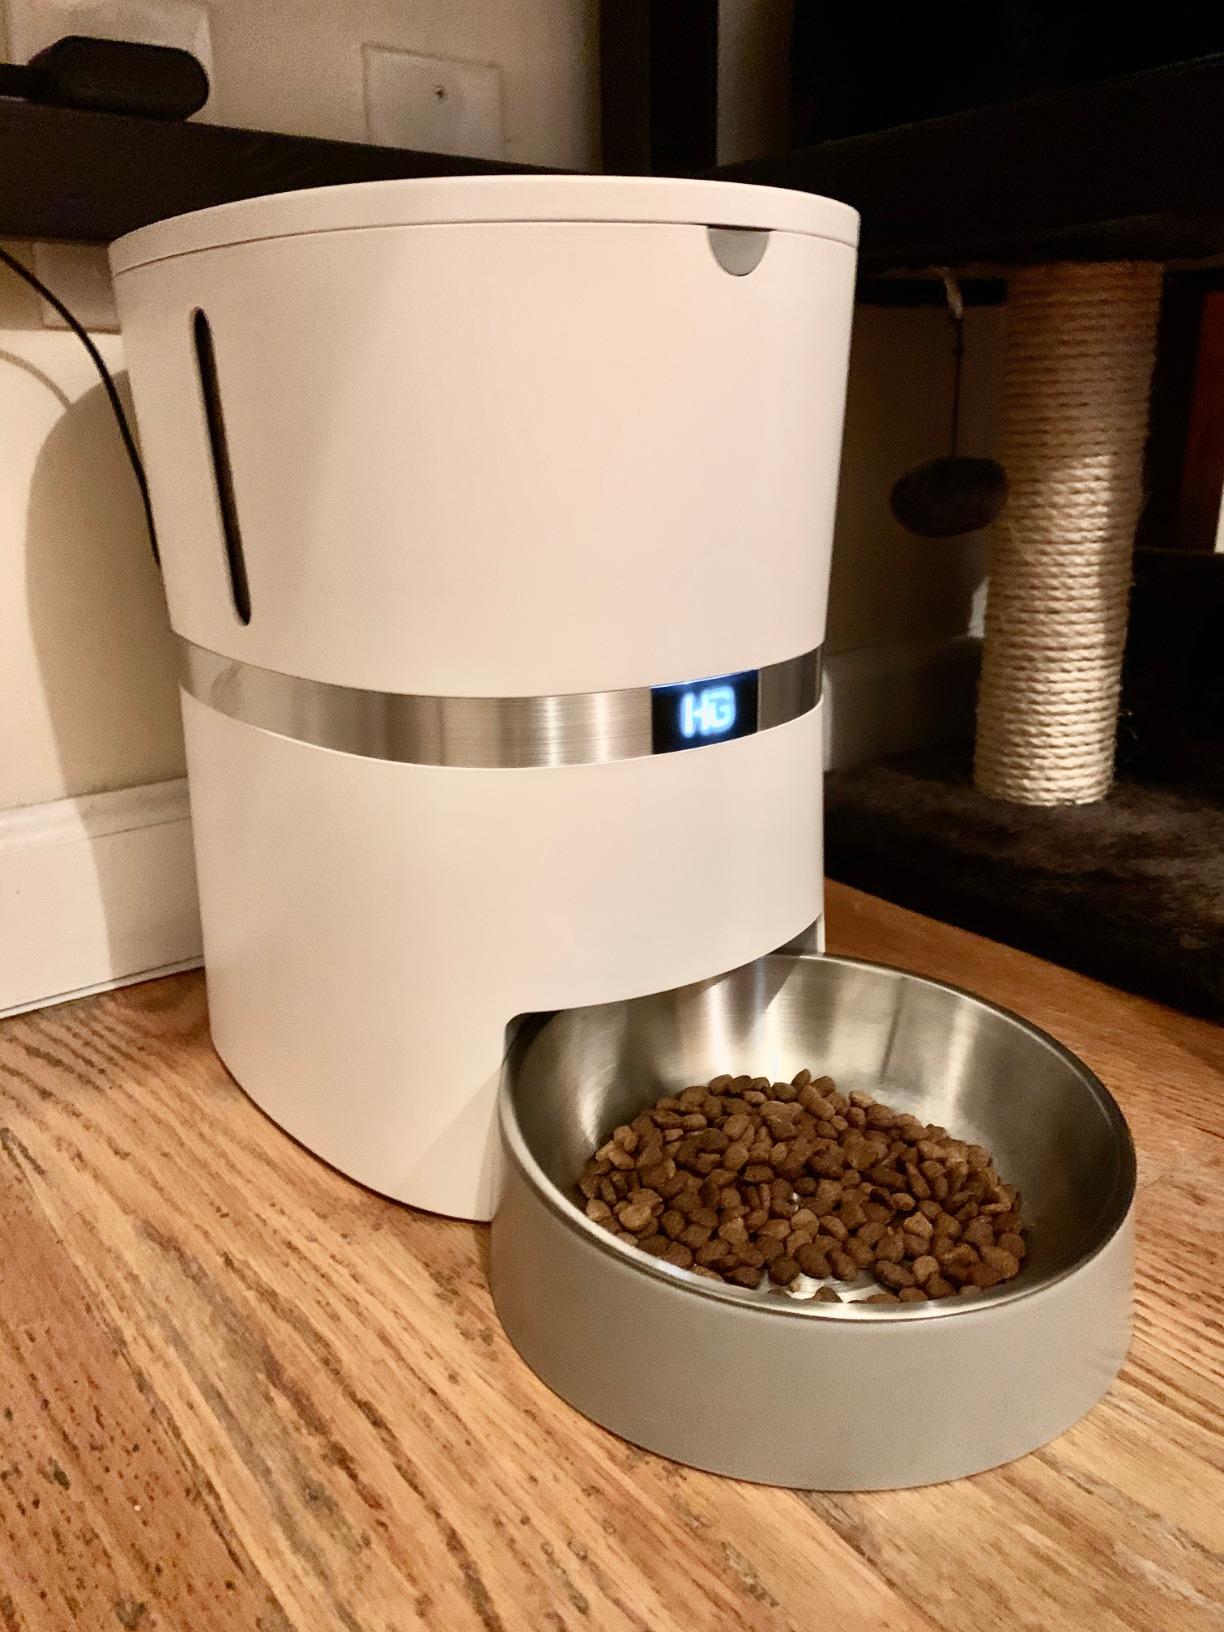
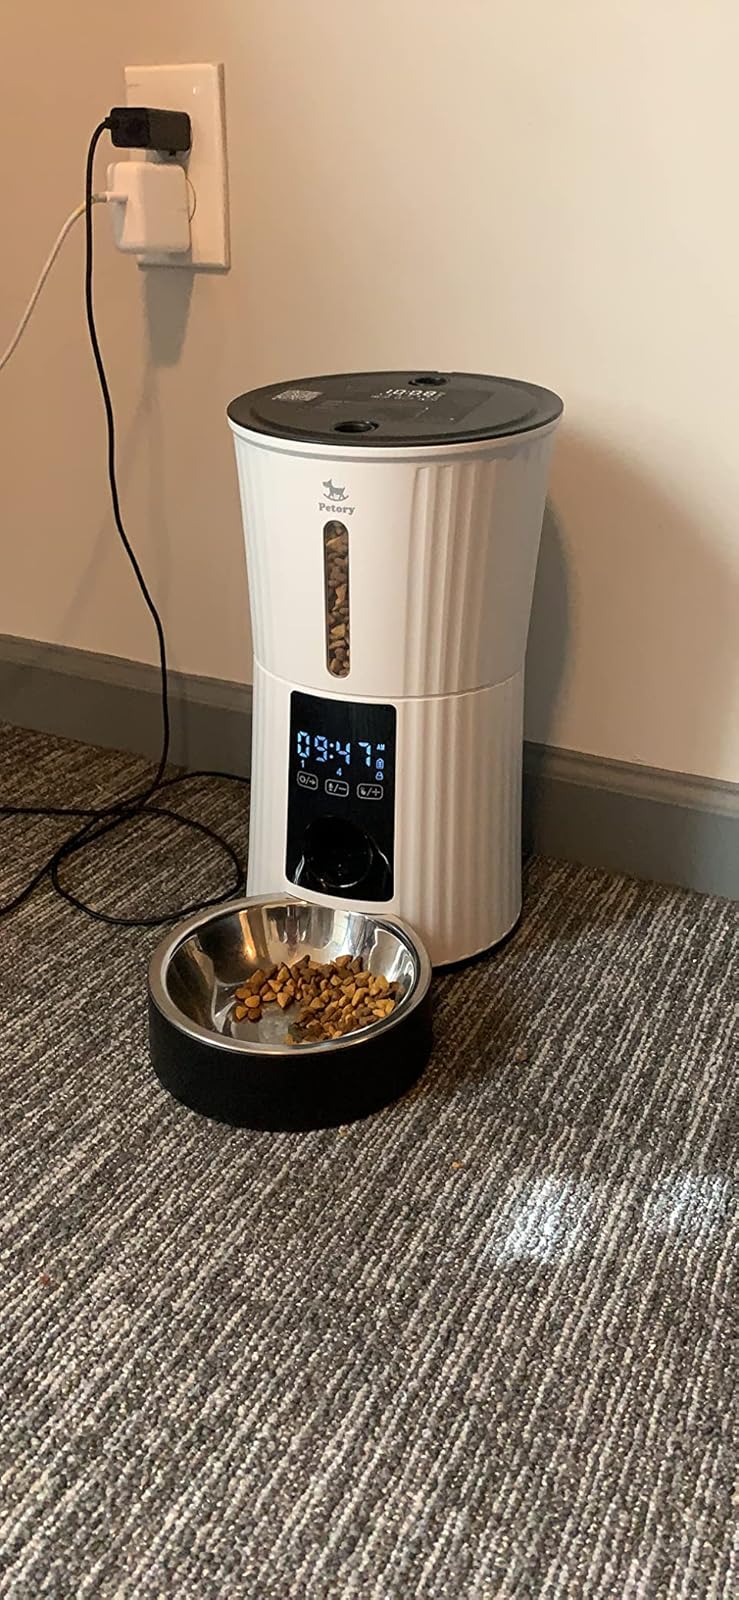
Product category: items_feeder
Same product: no